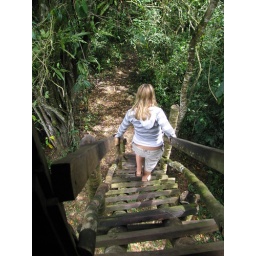
Our tree house in Kibale Forest